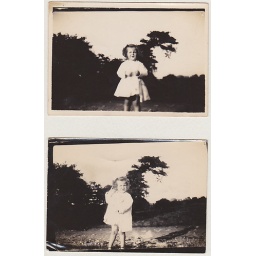
Found Photography #2: Girl in white dress